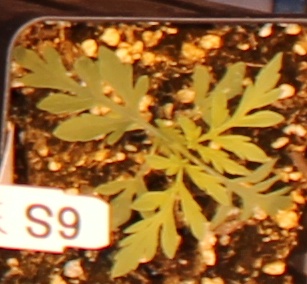
Label: Ragweed